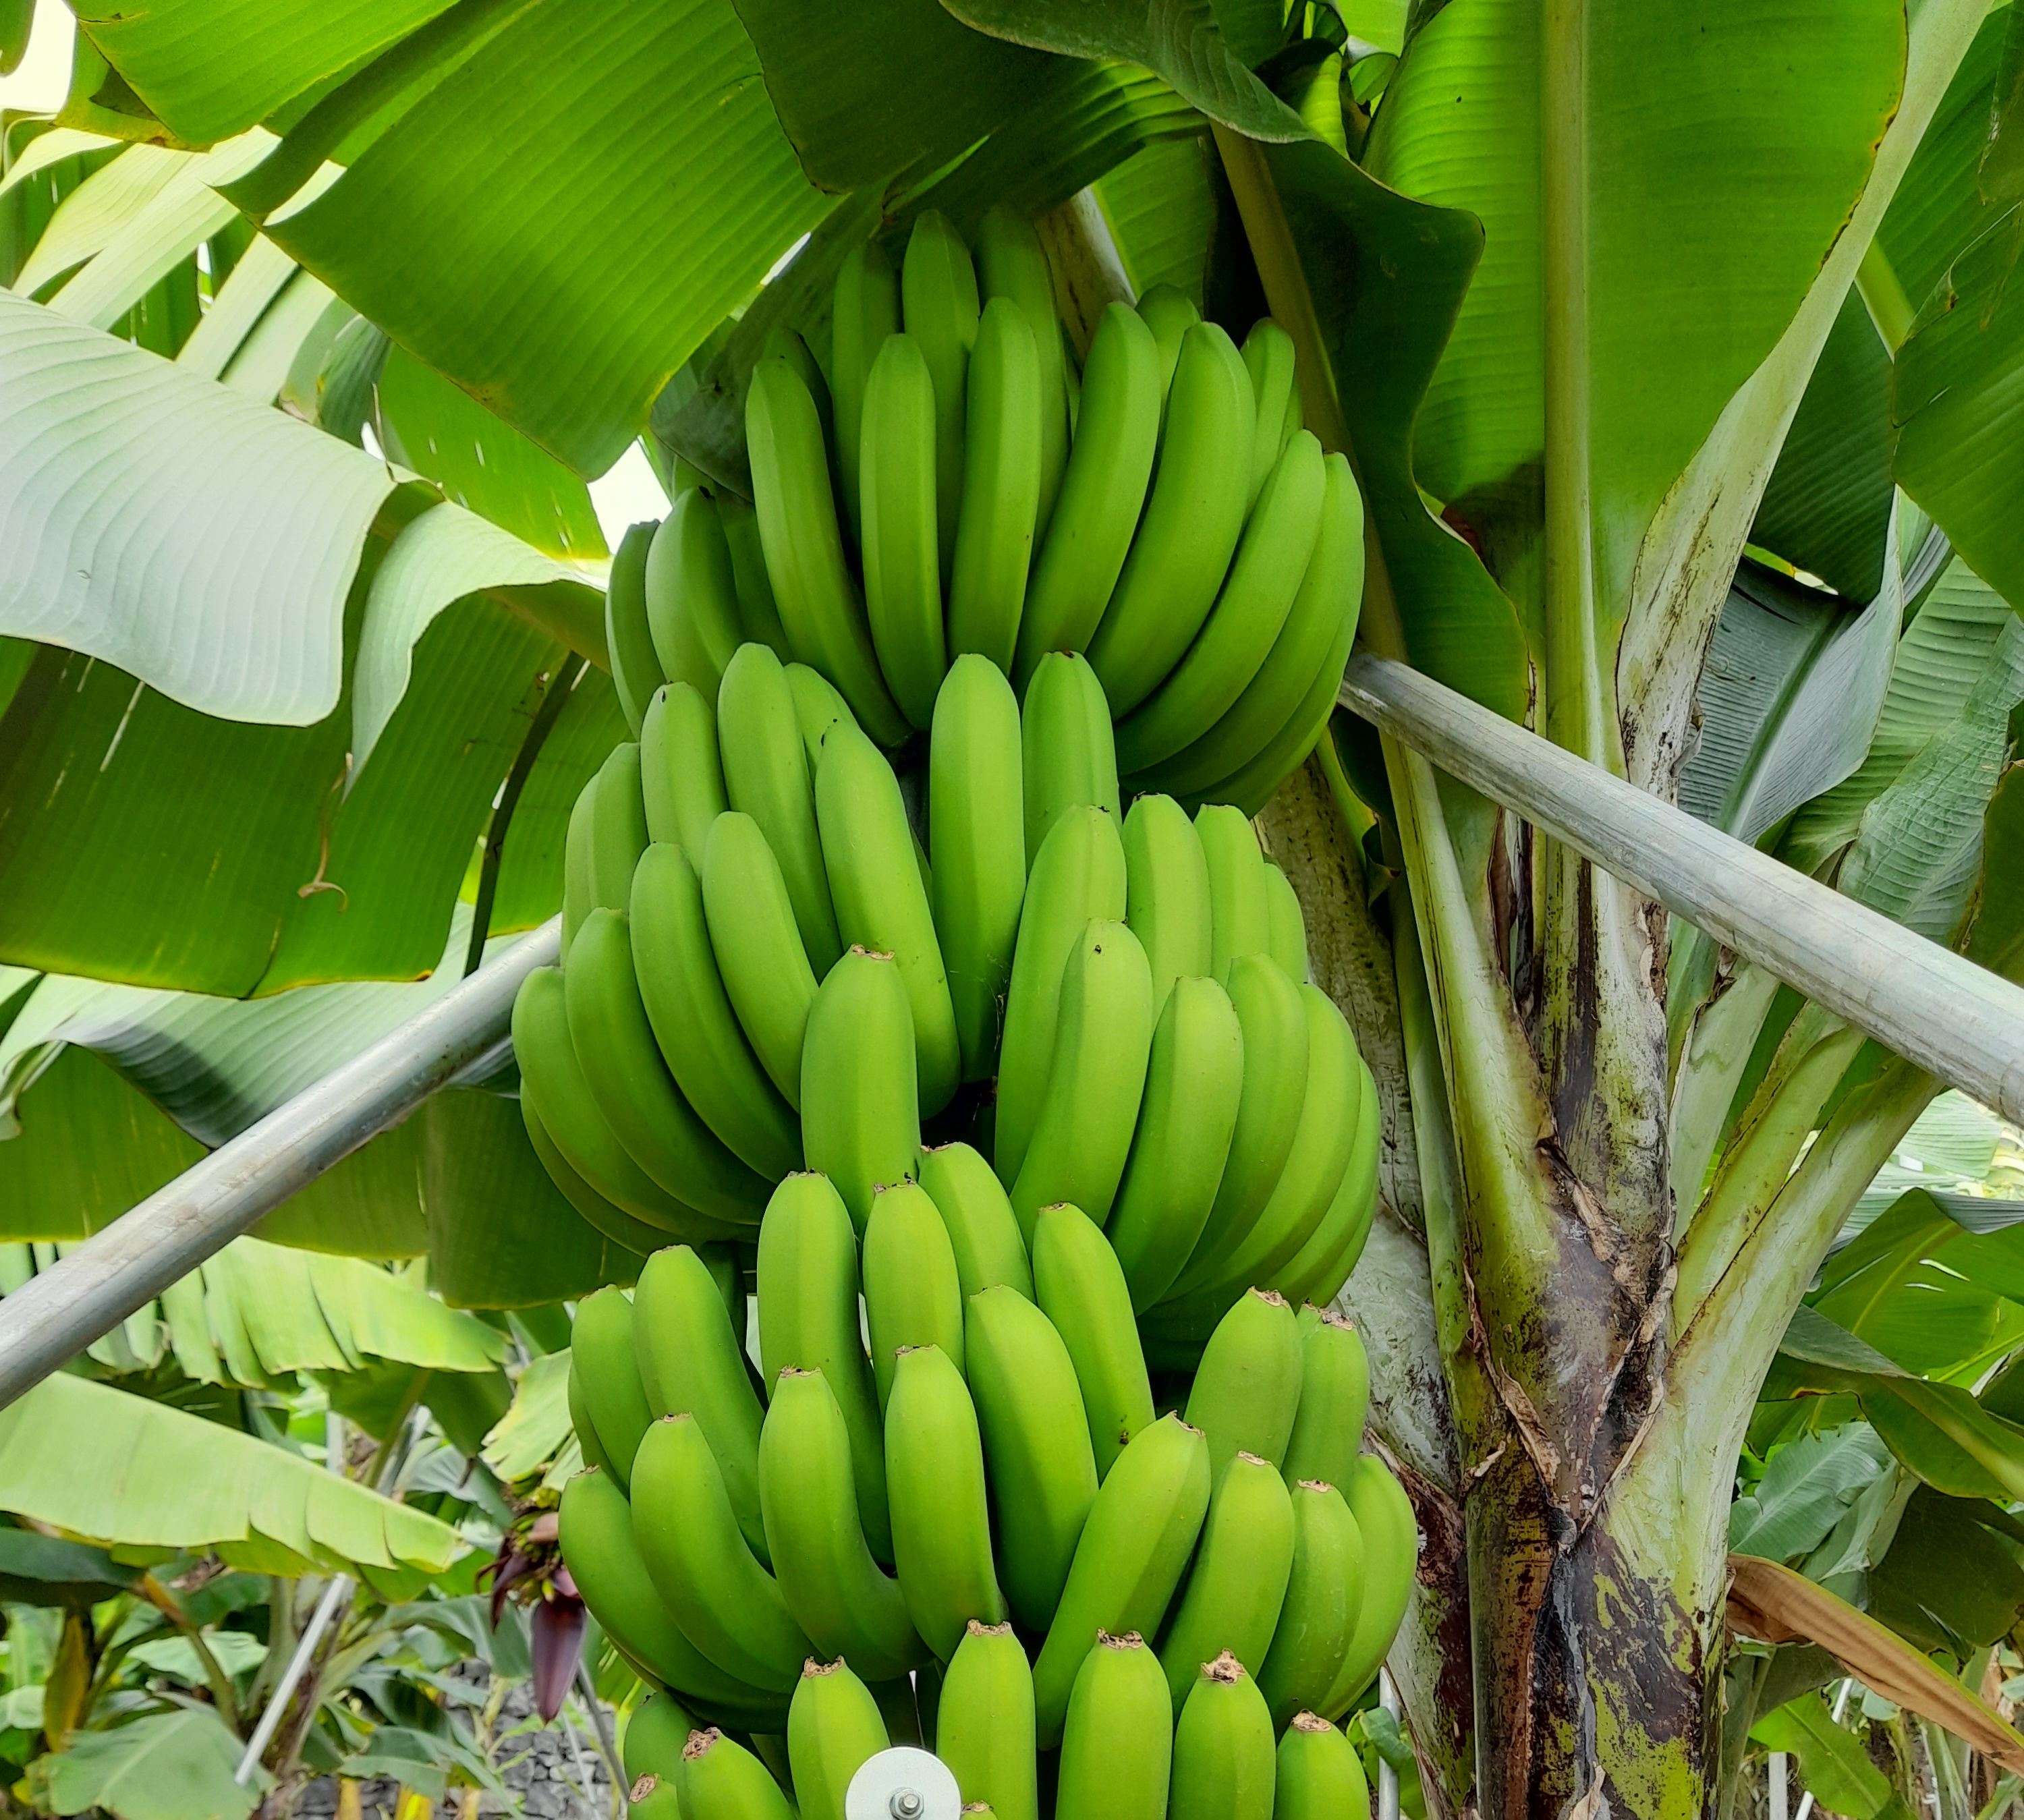
Label: Cut